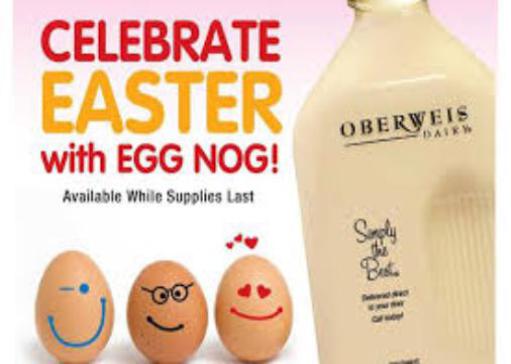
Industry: Food